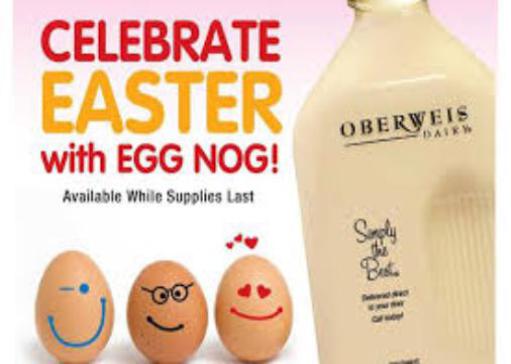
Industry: Food